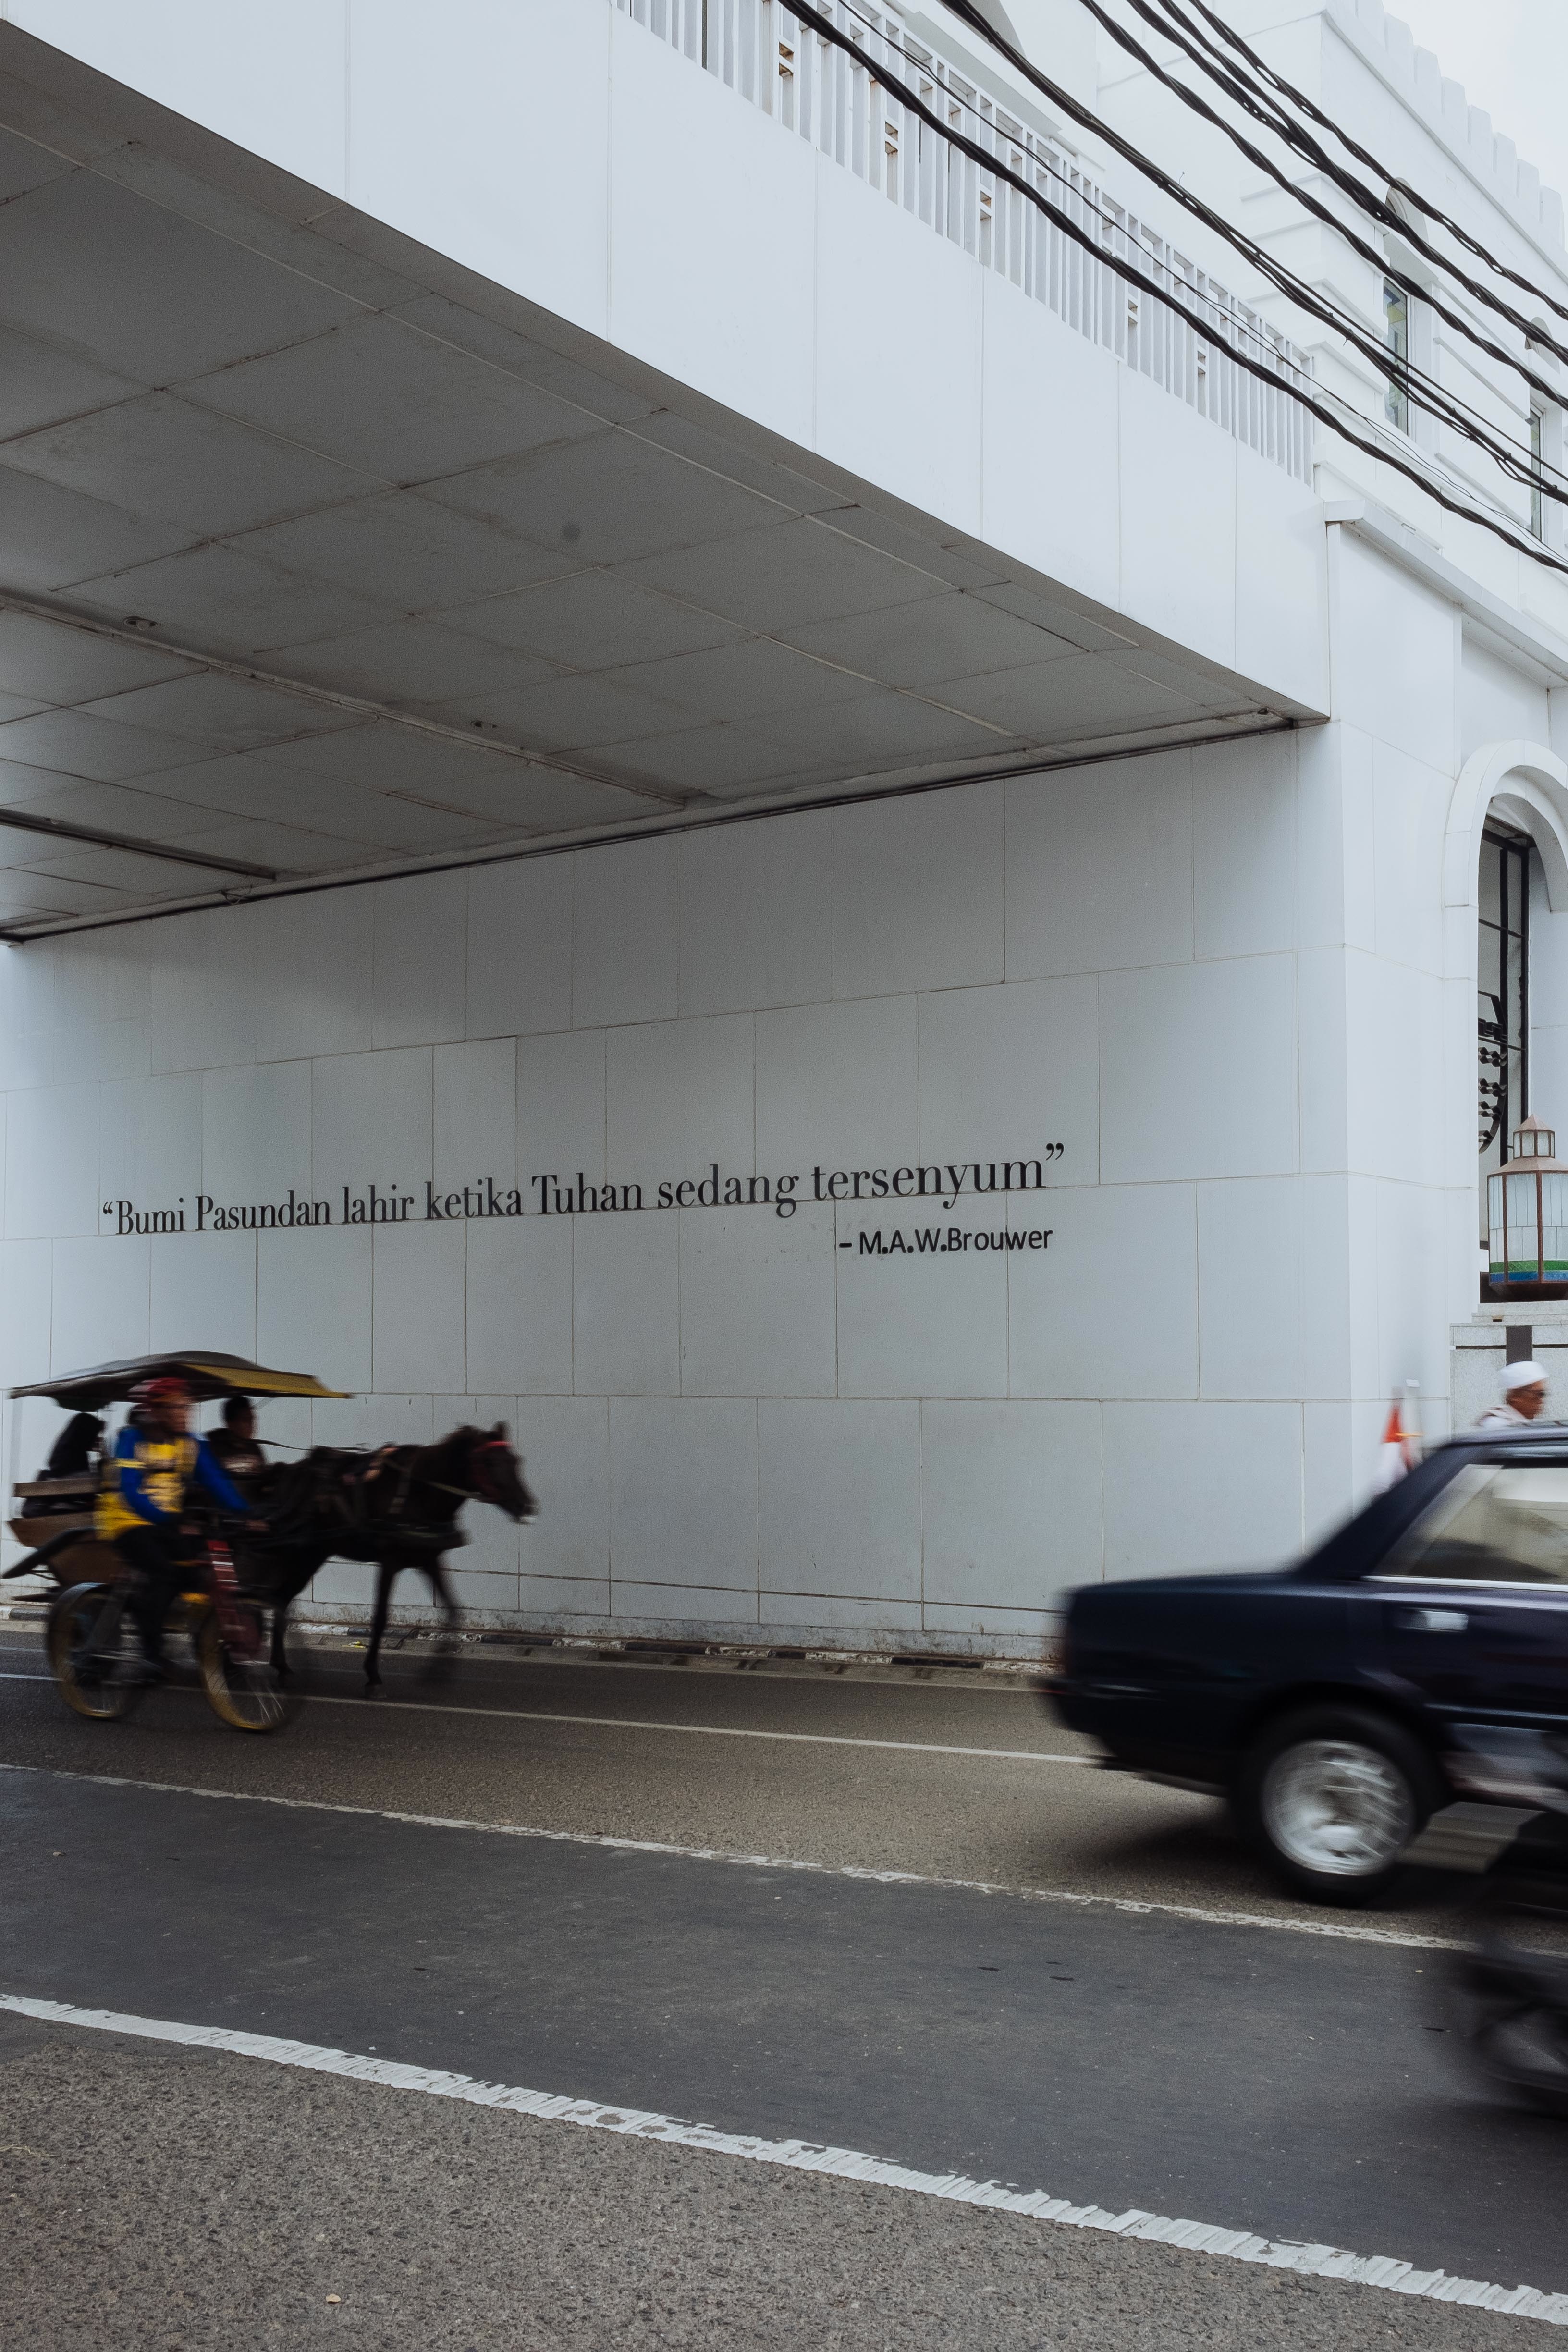
road, transport, vehicle, infrastructure